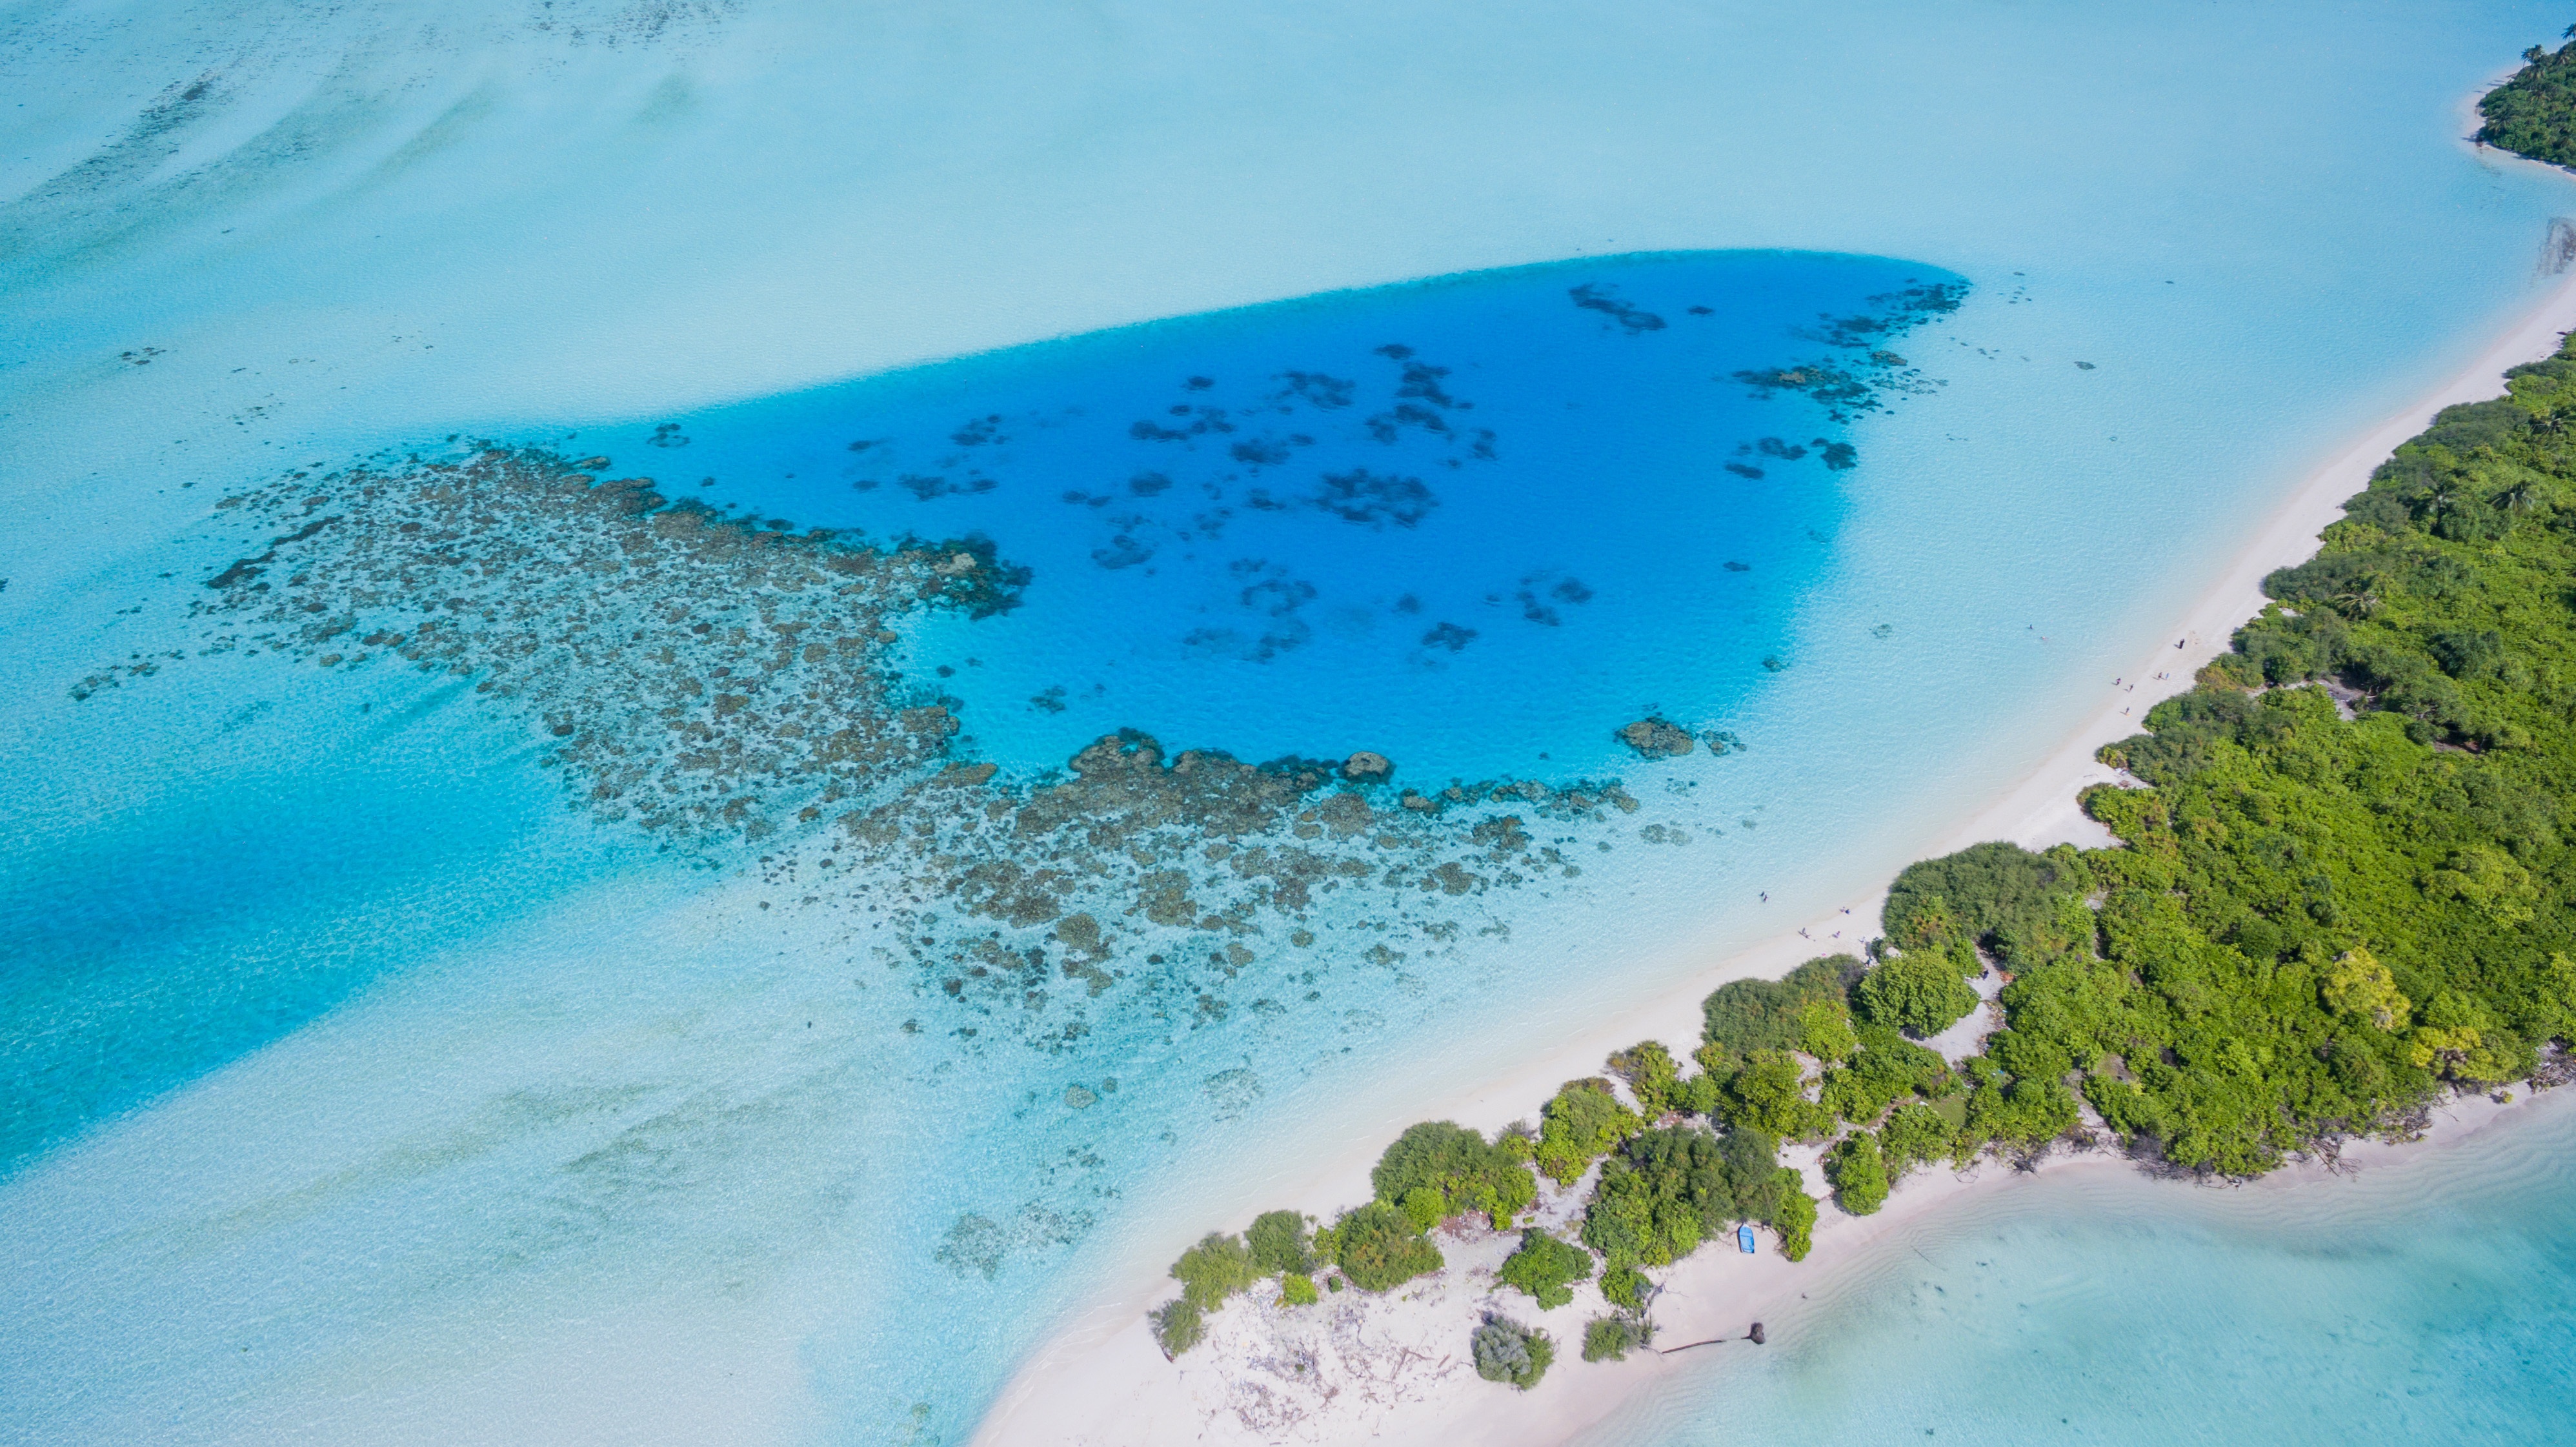
beach, sea, coast, forest, ocean, wave, lagoon, bay, island, coral reef, reef, top view, archipelago, caribbean, ecosystem, cape, islet, landform, atoll, geographical feature, wind wave